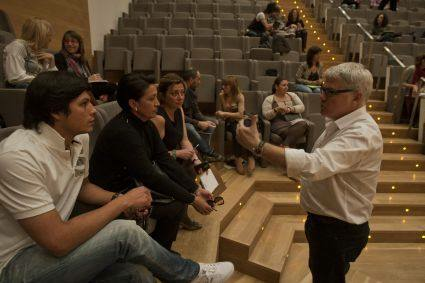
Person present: Yes